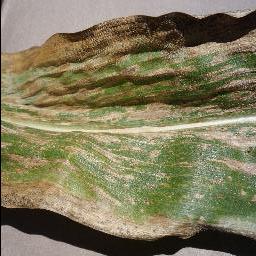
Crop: corn
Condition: (maize)_cercospora_spot_gray_spot